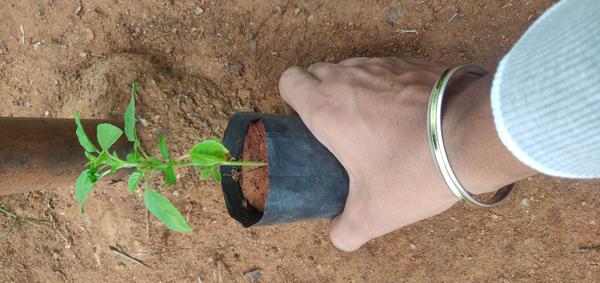
Plant: Tulasi